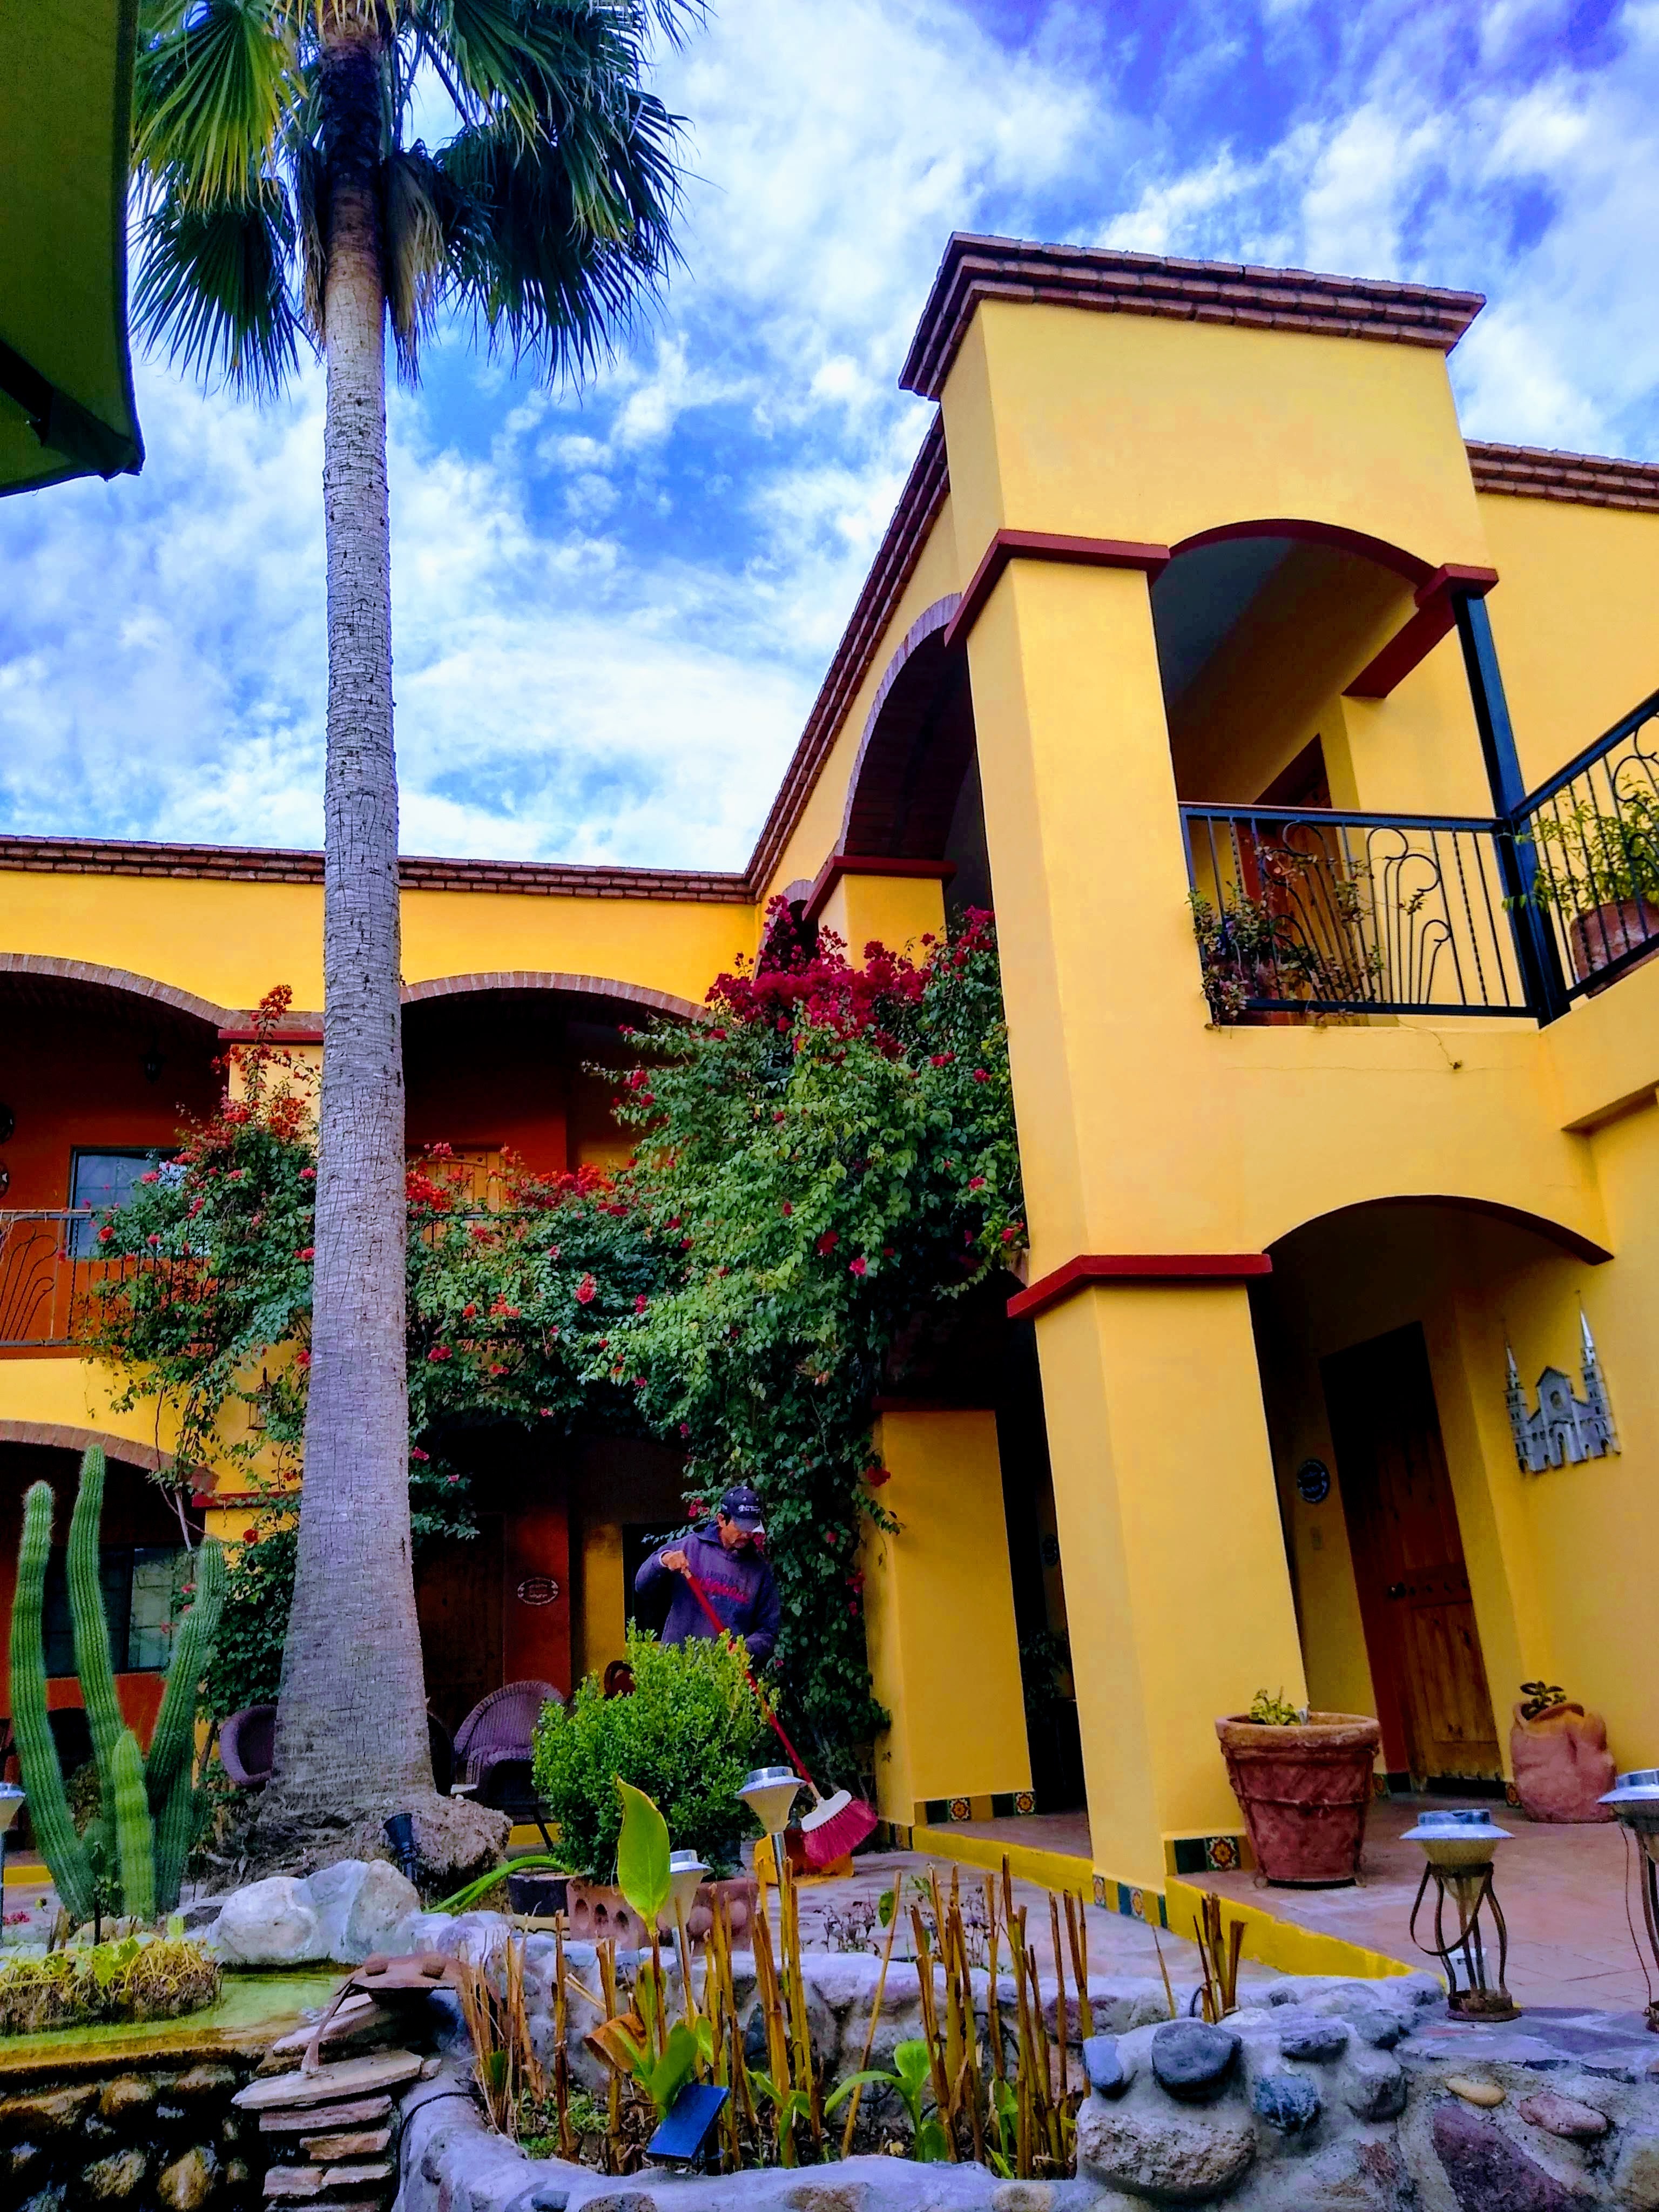
sonora, mexico, property, home, house, building, majorelle blue, architecture, sky, real estate, yellow, tree, palm tree, vacation, hacienda, arecales, tourism, leisure, resort, facade, hotel, plant, courtyard, residential area, villa